Sergiu Celibidache

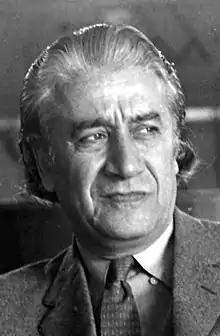
Celibidache in 1969

Wilhelm Furtwängler being banned for having conducted under Hitler, Celibidache was principal conductor of the Berlin Philharmonic from 1945 to 1952. He got his big break shortly after the end of World War II in tragic circumstances: Leo Borchard, who was cleared to conduct by the American forces, was shot during a nocturnal car ride.